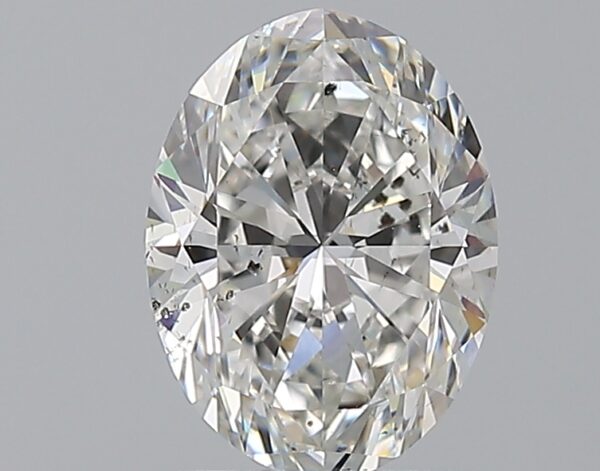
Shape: oval
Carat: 1.7
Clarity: SI1
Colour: F
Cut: EX
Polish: EX
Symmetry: EX
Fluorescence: F
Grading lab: GIA
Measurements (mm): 8.96 x 6.68 x 4.26